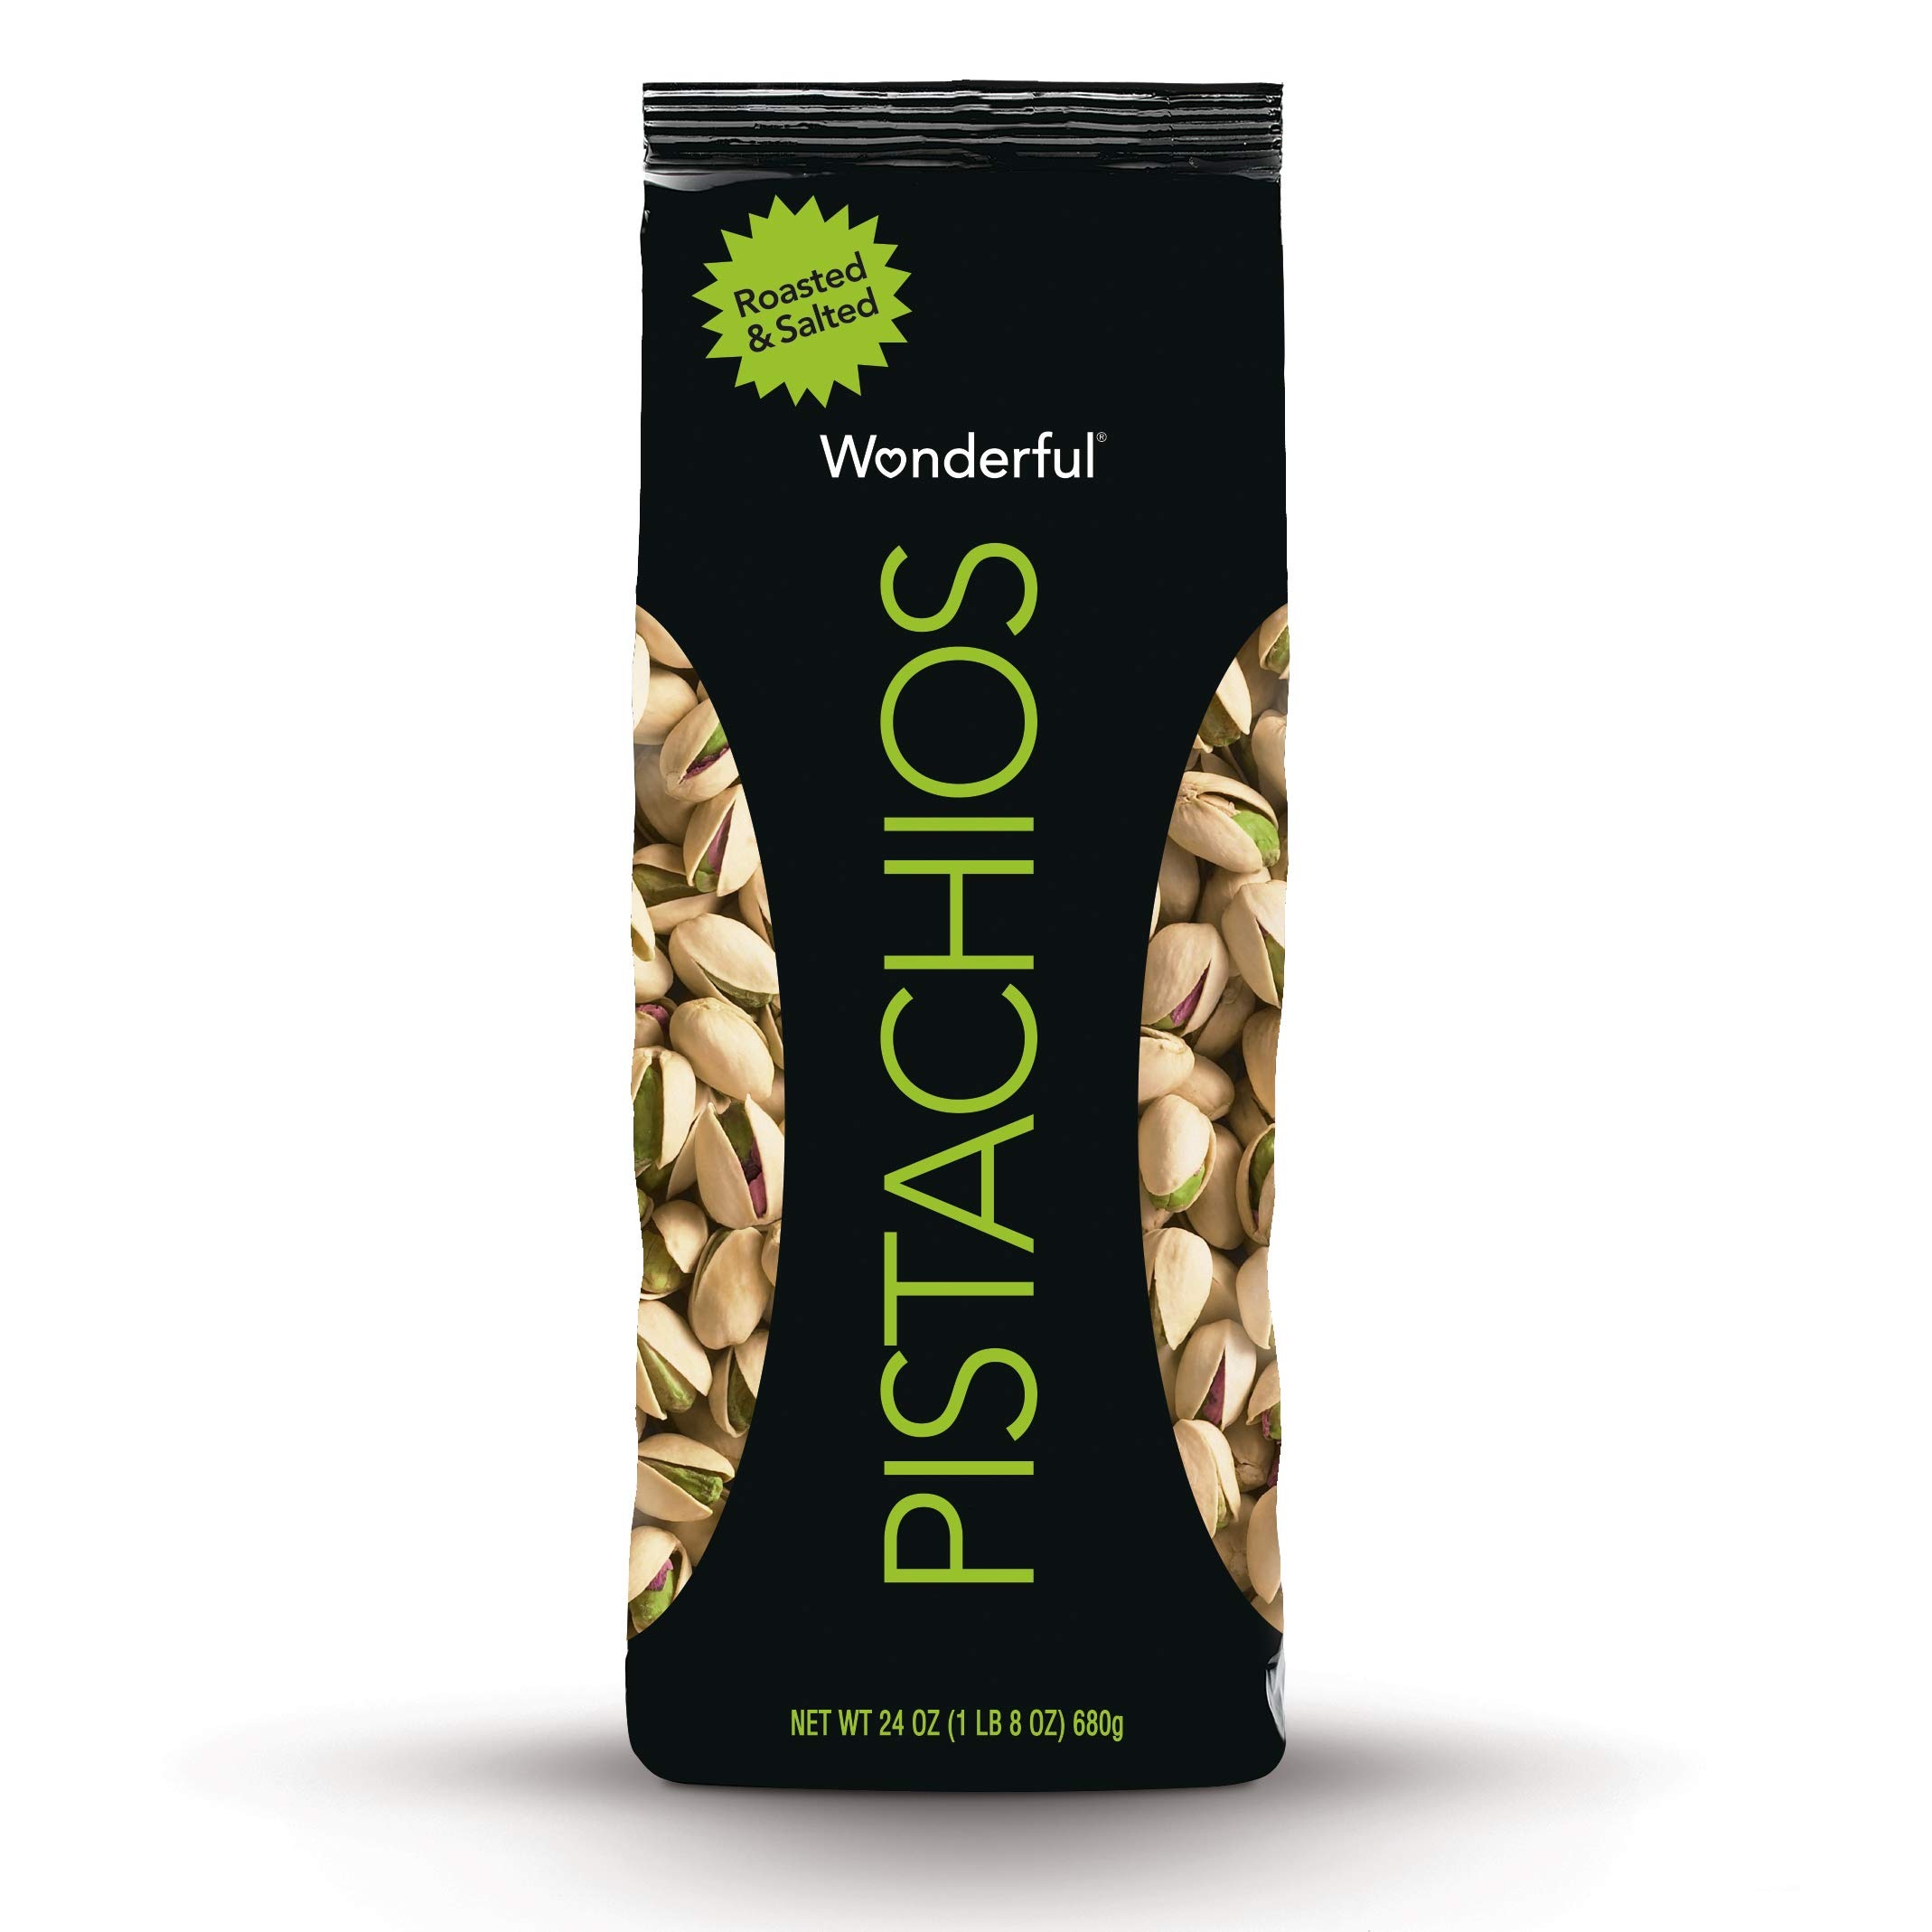
Item Name: Wonderful Pistachios, Roasted and Salted, 24 Ounce Bag
Bullet Point 1: SIZE: 24 Ounce Bag
Bullet Point 2: FLAVOR: Roasted & Salted. Our best-selling flavor, perfect for everyday snacking
Bullet Point 3: EVERYDAY SNACKING: Perfect for easy entertaining and snacking throughout the day
Bullet Point 4: CALIFORNIA GROWN: Wonderful Pistachios owns, cultivates and harvests more than 75,000 acres of pistachio and almond California orchards, where we carefully tend and harvest using the latest sustainable practices
Bullet Point 5: Gluten Free, Non-GMO Project Verified
Bullet Point 6: THE FIT NUT Fuel your fitness with The Fit Nut. Known for protein and fiber, Wonderful Pistachios are a smart snack. They’re perfect before or after a workout. So push your health to new heights with this tasty little powerhouse of heart-healthy goodness
Bullet Point 7: THE COLORFUL NUT Add a little color to your diet with The Colorful Nut. The green and red-purple hues in Wonderful Pistachios come from antioxidants. So treat yourself to nutritious pistachios. When it comes to your health, they pass with flying colors
Bullet Point 8: THE HAPPY NUT Once you crack one open, you’re sure to crack a smile. Wonderful Pistachios are a fun, unique, crunchy snack that’s both healthy and tasty. That alone is enough to make anyone smile. And the shell even looks like it’s smiling right back at you
Bullet Point 9: THE SPORTS NUT
Bullet Point 10: THE LEAN NUT
Value: 24.0
Unit: Ounce

Price: 11.78